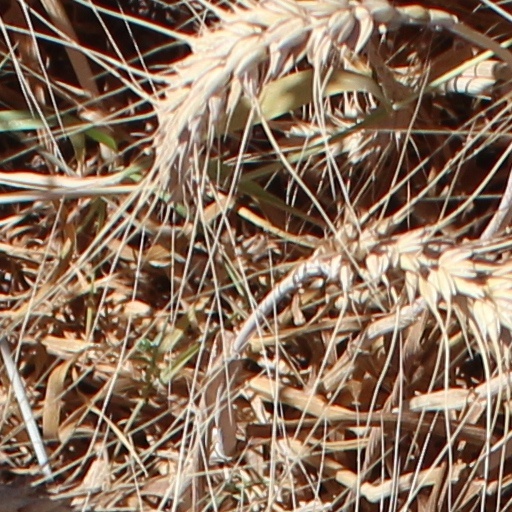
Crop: wheat